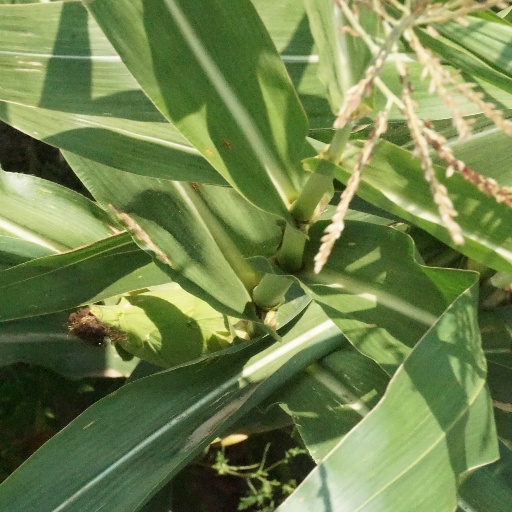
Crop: maize; corn